Filippo Coletti

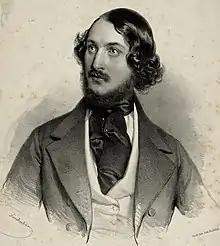
Filippo Coletti portrayed by Josef Kriehuber (1841)

Filippo Andrea Francesco Coletti (11 May 1811 – 13 June 1894) was an Italian baritone associated with Giuseppe Verdi. Coletti created two Verdi roles: Gusmano in "Alzira" and Francesco in "I masnadieri". Verdi revised the role of Germont in "La traviata" for Coletti, whose interpretation re-defined the role as it is known today. Coletti was, with Antonio Tamburini (1800–1876) and Giorgio Ronconi (1810–1890), one of the three leading baritones of 19th century Italy, an early model of a 'Verdi baritone'.